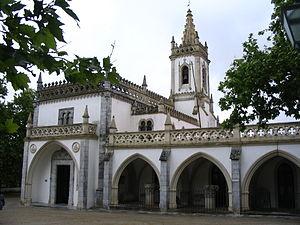
Beja (Portugal)
Beja est une municipalité et ville du Portugal, capitale du district de Beja, dans la région de l'Alentejo et la sous-région du Bas Alentejo.